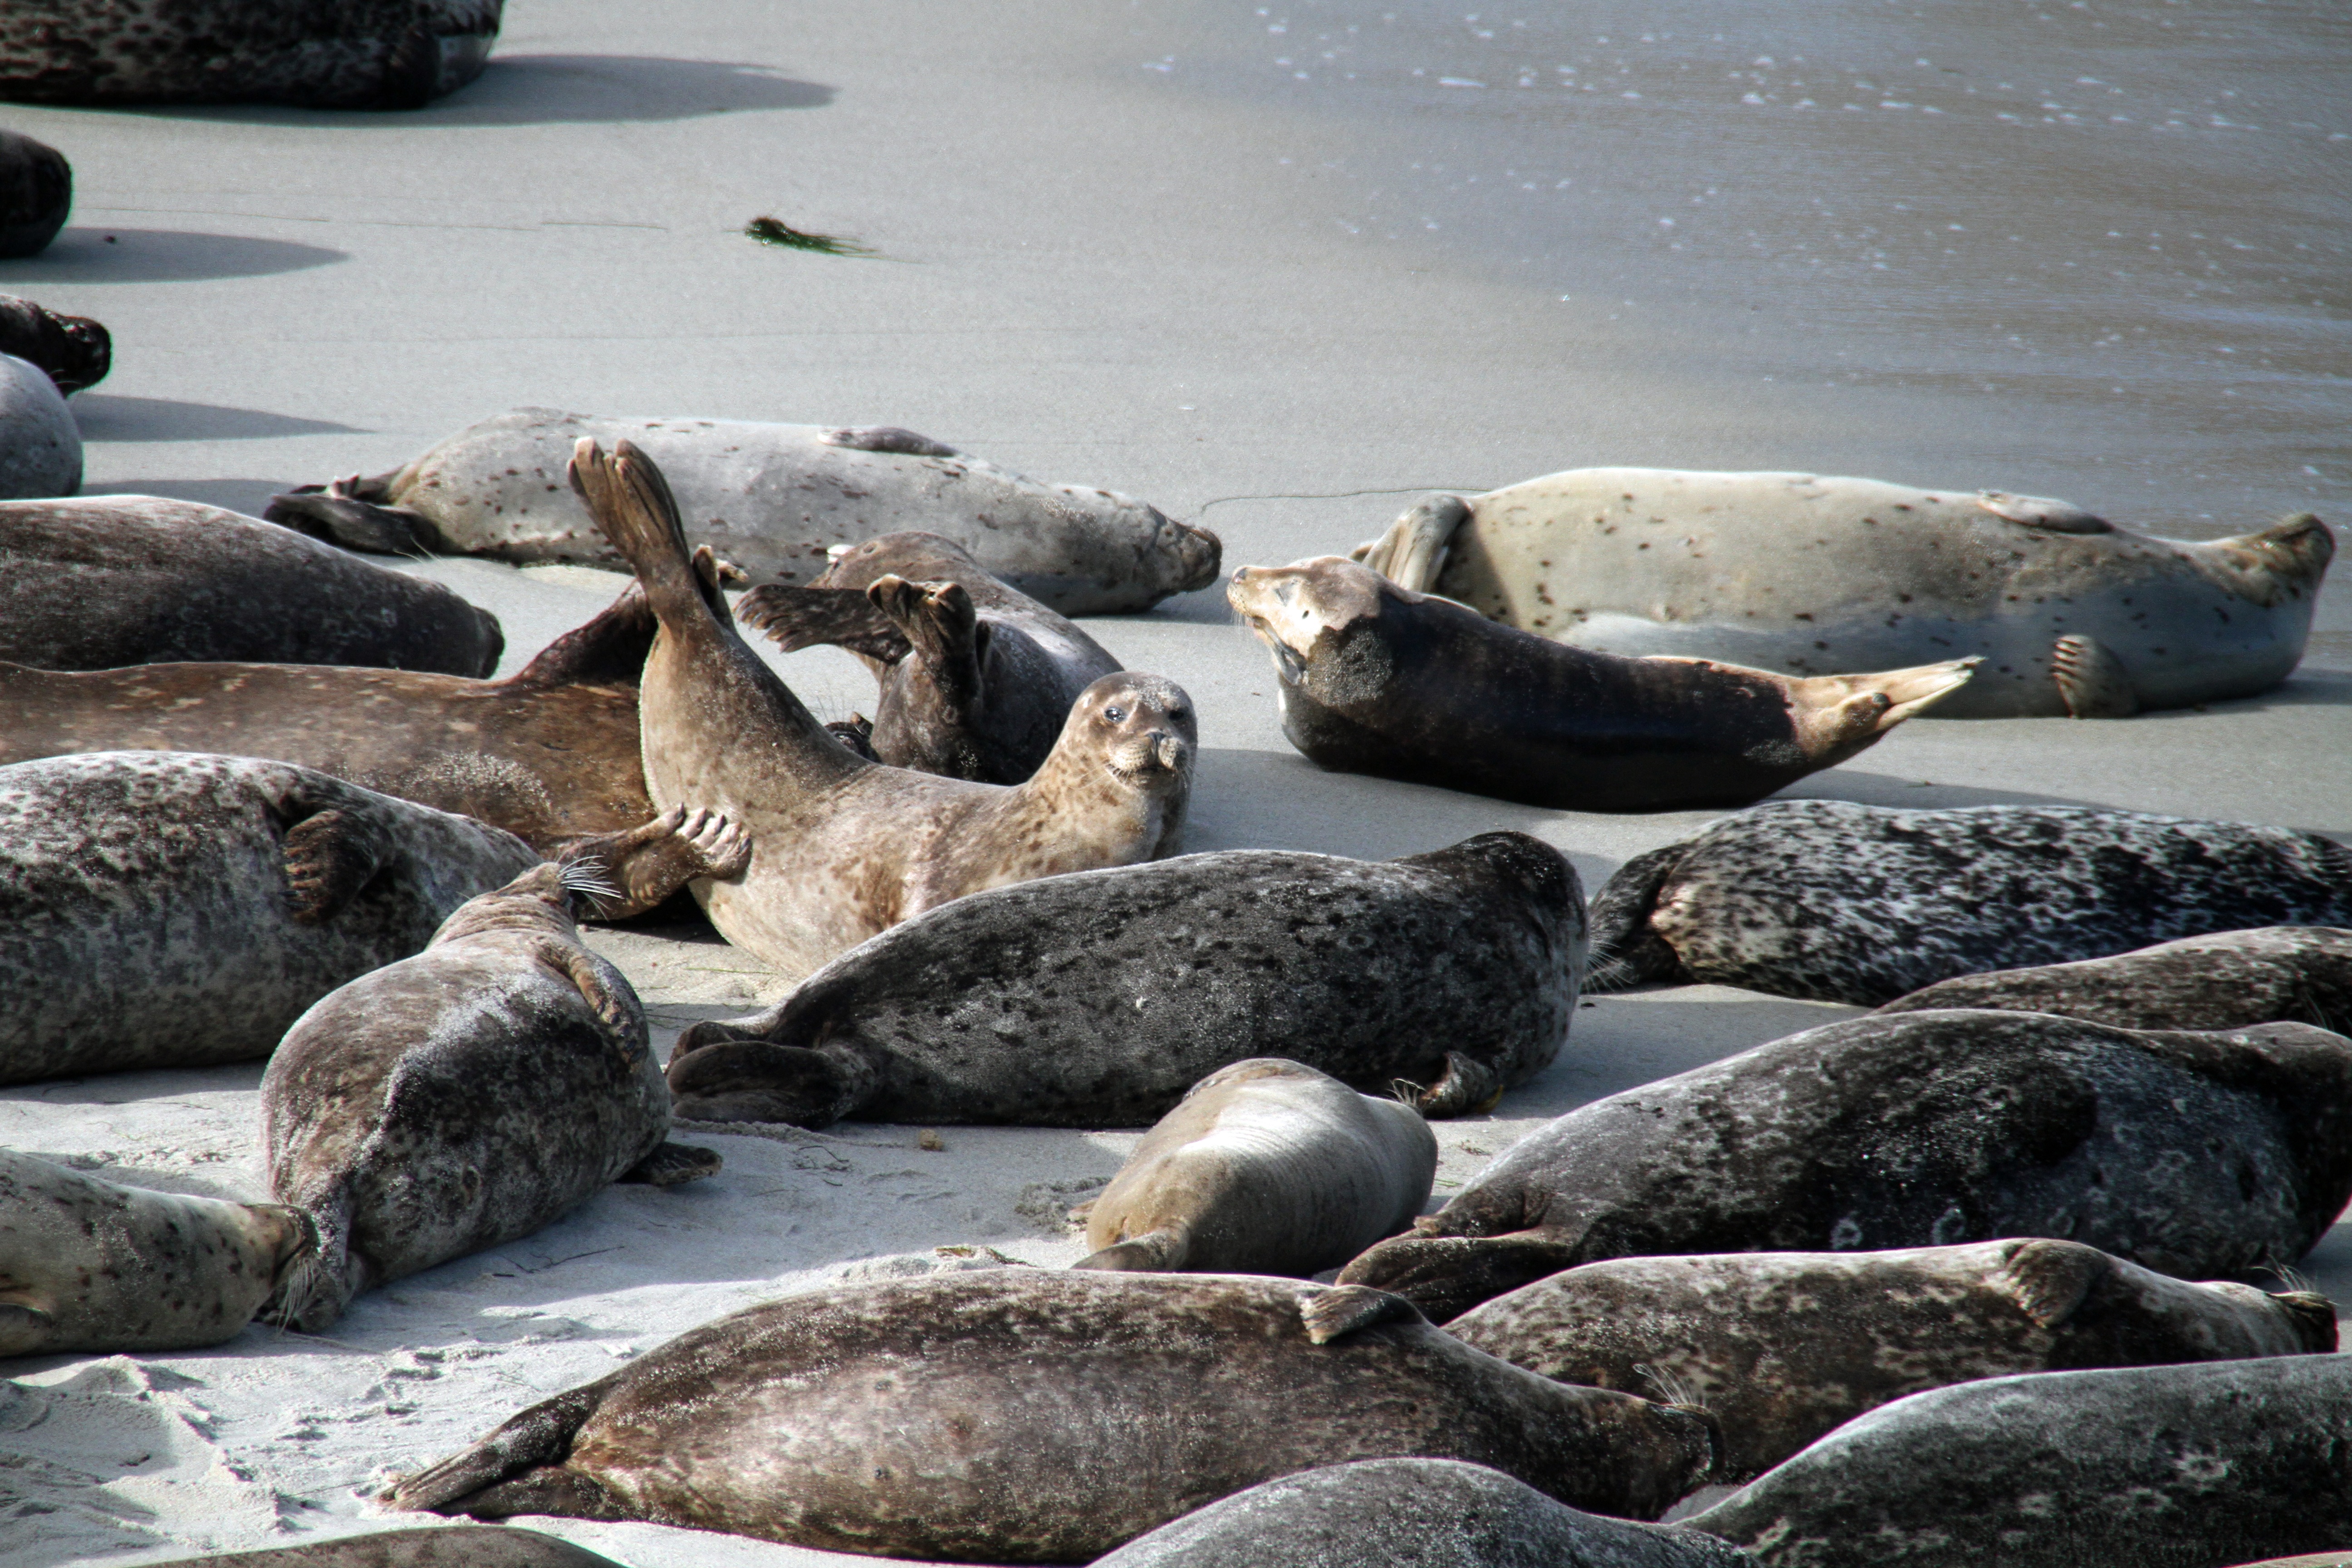
beach, sea, coast, nature, rock, shore, animal, wildlife, mammal, california, fauna, sleep, marine, seals, resting, sea lions, harbor seal, san diego, marine mammal, la jolla